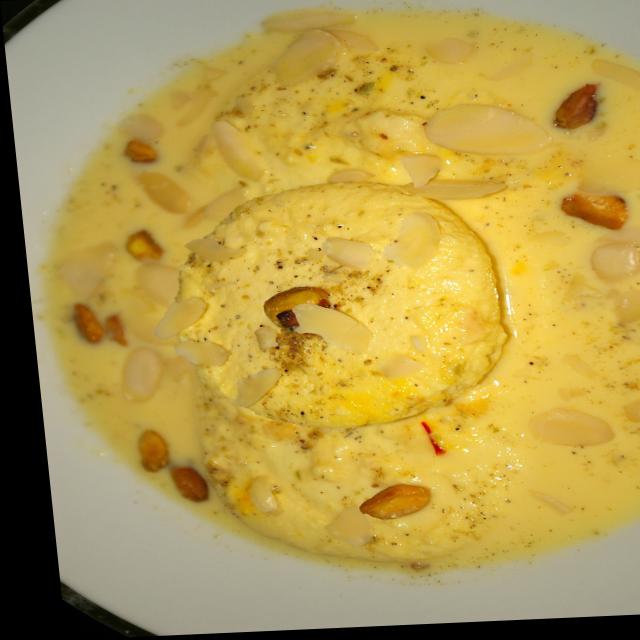
Dish: ras_malai